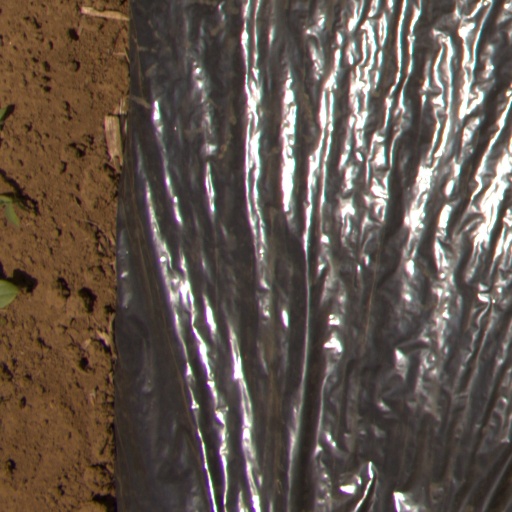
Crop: Jerusalem artichoke